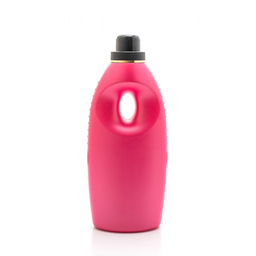
Label: plastic